Martin B-26 Marauder

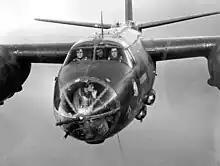
Closeup view of a Martin Marauder in flight

The B-26 was a shoulder-winged monoplane of all-metal construction, fitted with a tricycle landing gear. It had a streamlined, circular-section fuselage housing the crew, consisting of a bombardier in the nose, armed with a machine gun, a pilot and co-pilot sitting side by side, with positions for the radio operator and navigator behind the pilots. A gunner manned a dorsal turret armed with two machine guns (the first powered dorsal turret to be fitted to a U.S. bomber), and an additional machine gun was fitted in the tail.